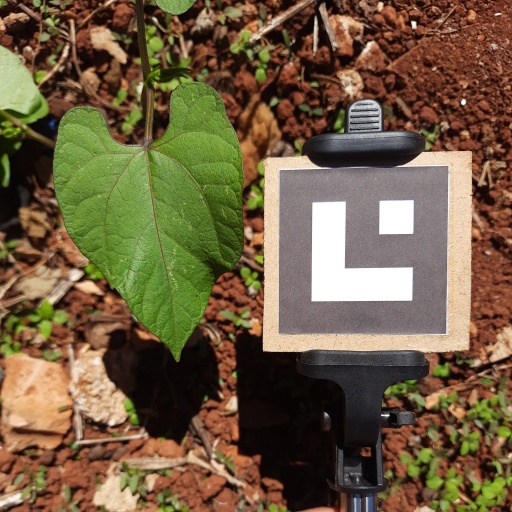
Observations: wavy surface, no eating holes, under sunlight